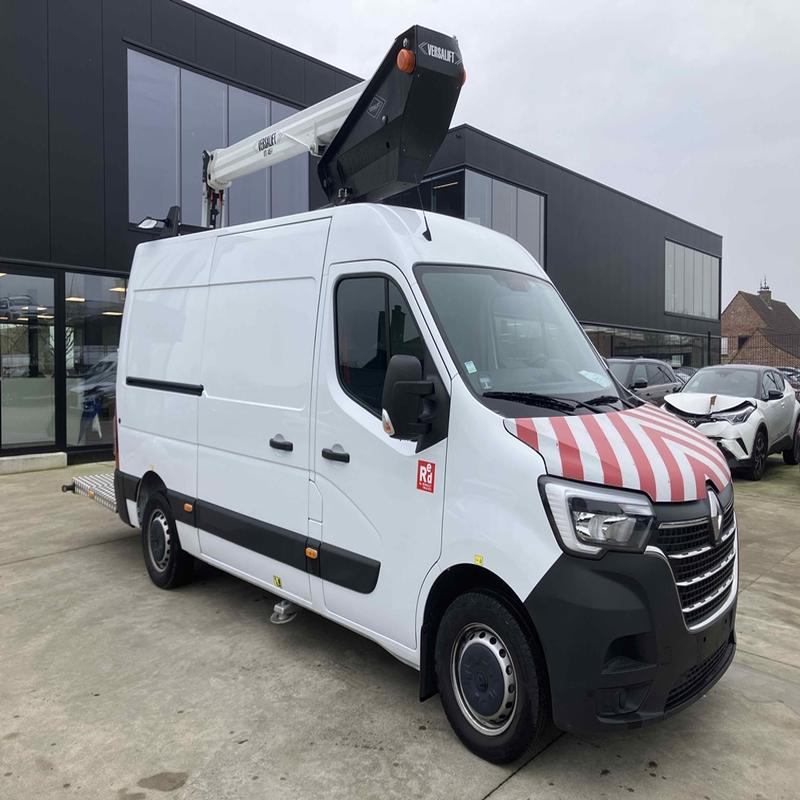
Aucun dommage détecté.
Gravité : aucun